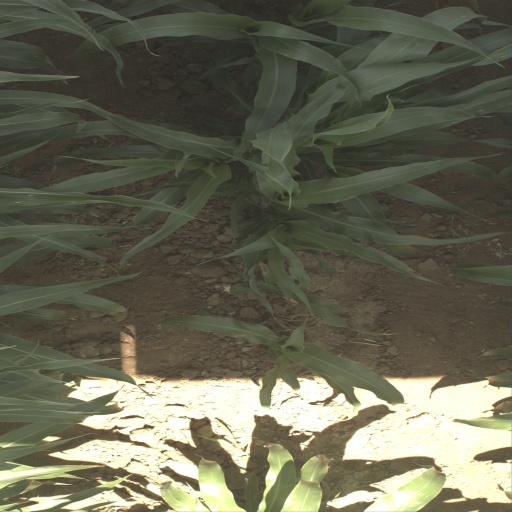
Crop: sorghum